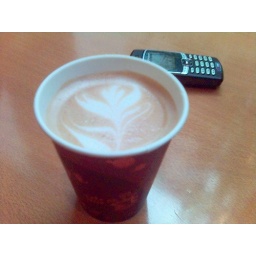
A touch of elegance in paper cup cappuccino brought at the Planetarium.